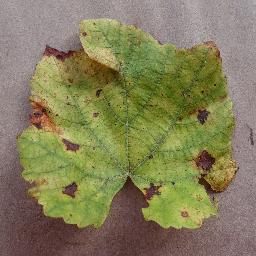
Label: Grape___Leaf_blight_(Isariopsis_Leaf_Spot)